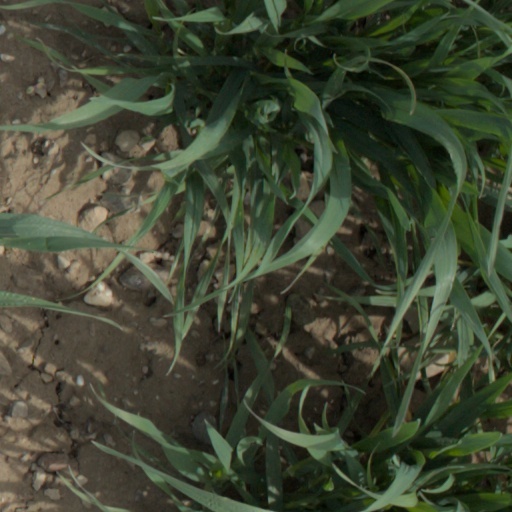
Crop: wheat